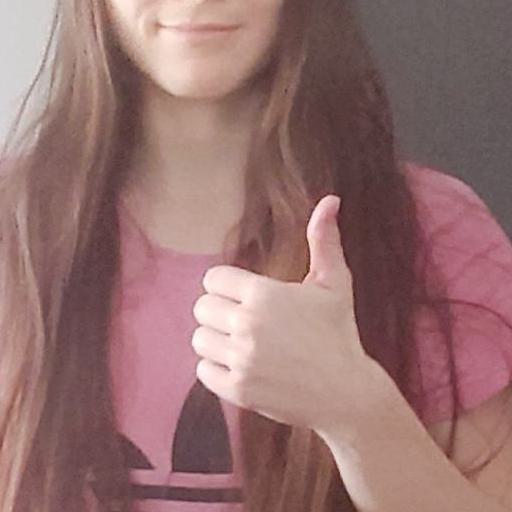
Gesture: like